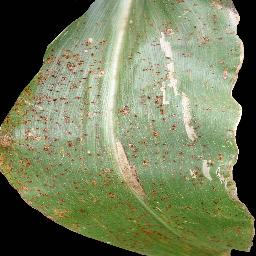
Label: Corn___Common_rust